Volcanism of Canada

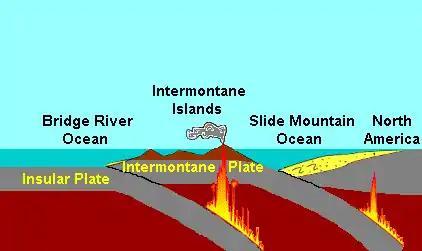
Plate tectonics of the Intermontane Islands arc 195 million years ago.

About 250 million years ago during the early Triassic period, Atlantic Canada lay roughly in the middle of a giant continent called Pangaea. This supercontinent began to fracture 220 million years ago when the Earth's lithosphere was being pulled apart from extensional stress, creating a divergent plate boundary known as the Fundy Basin. The focus of the rifting began somewhere between where present-day eastern North America and northwestern Africa were joined. During the formation of the Fundy Basin, volcanic activity never stopped as shown by the going eruption of lava along the Mid-Atlantic Ridge; an underwater volcanic mountain range in the Atlantic Ocean formed as a result of continuous seafloor spreading between eastern North America and northwestern Africa. As the Fundy Basin continued to form 201 million years ago, a series of basaltic lava flows were erupted, forming a volcanic mountain range on the mainland portion of southwestern Nova Scotia known as North Mountain, stretching from Brier Island in the south to Cape Split in the north. This series of lava flows cover most of the Fundy Basin and extend under the Bay of Fundy where parts of it are exposed on the shore at the rural community of Five Islands, east of Parrsboro on the north side of the bay. Large dikes wide exist throughout southernmost New Brunswick with ages and compositions similar to the North Mountain basalt, indicating these dikes were the source for North Mountain lava flows. However, North Mountain is the remnants of a larger volcanic feature that has now been largely eroded based on the existence of basin border faults and erosion. The hard basaltic ridge of North Mountain resisted the grinding of ice sheets that flowed over this region during the past ice ages, and now forms one side of the Annapolis Valley in the western part of the Nova Scotia peninsula. The layering of a North Mountain lava flow less than thick at McKay Head, closely resemble that of some Hawaiian lava lakes, indicating Hawaiian eruptions occurred during the formation of North Mountain.